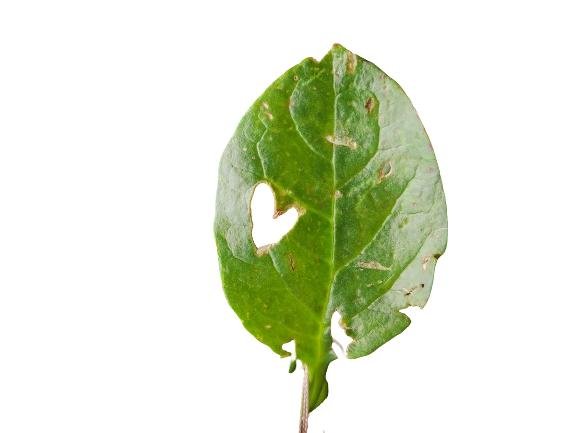
Label: Pest-Damage